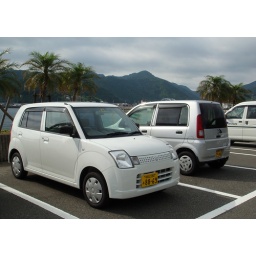
cute cars in susami